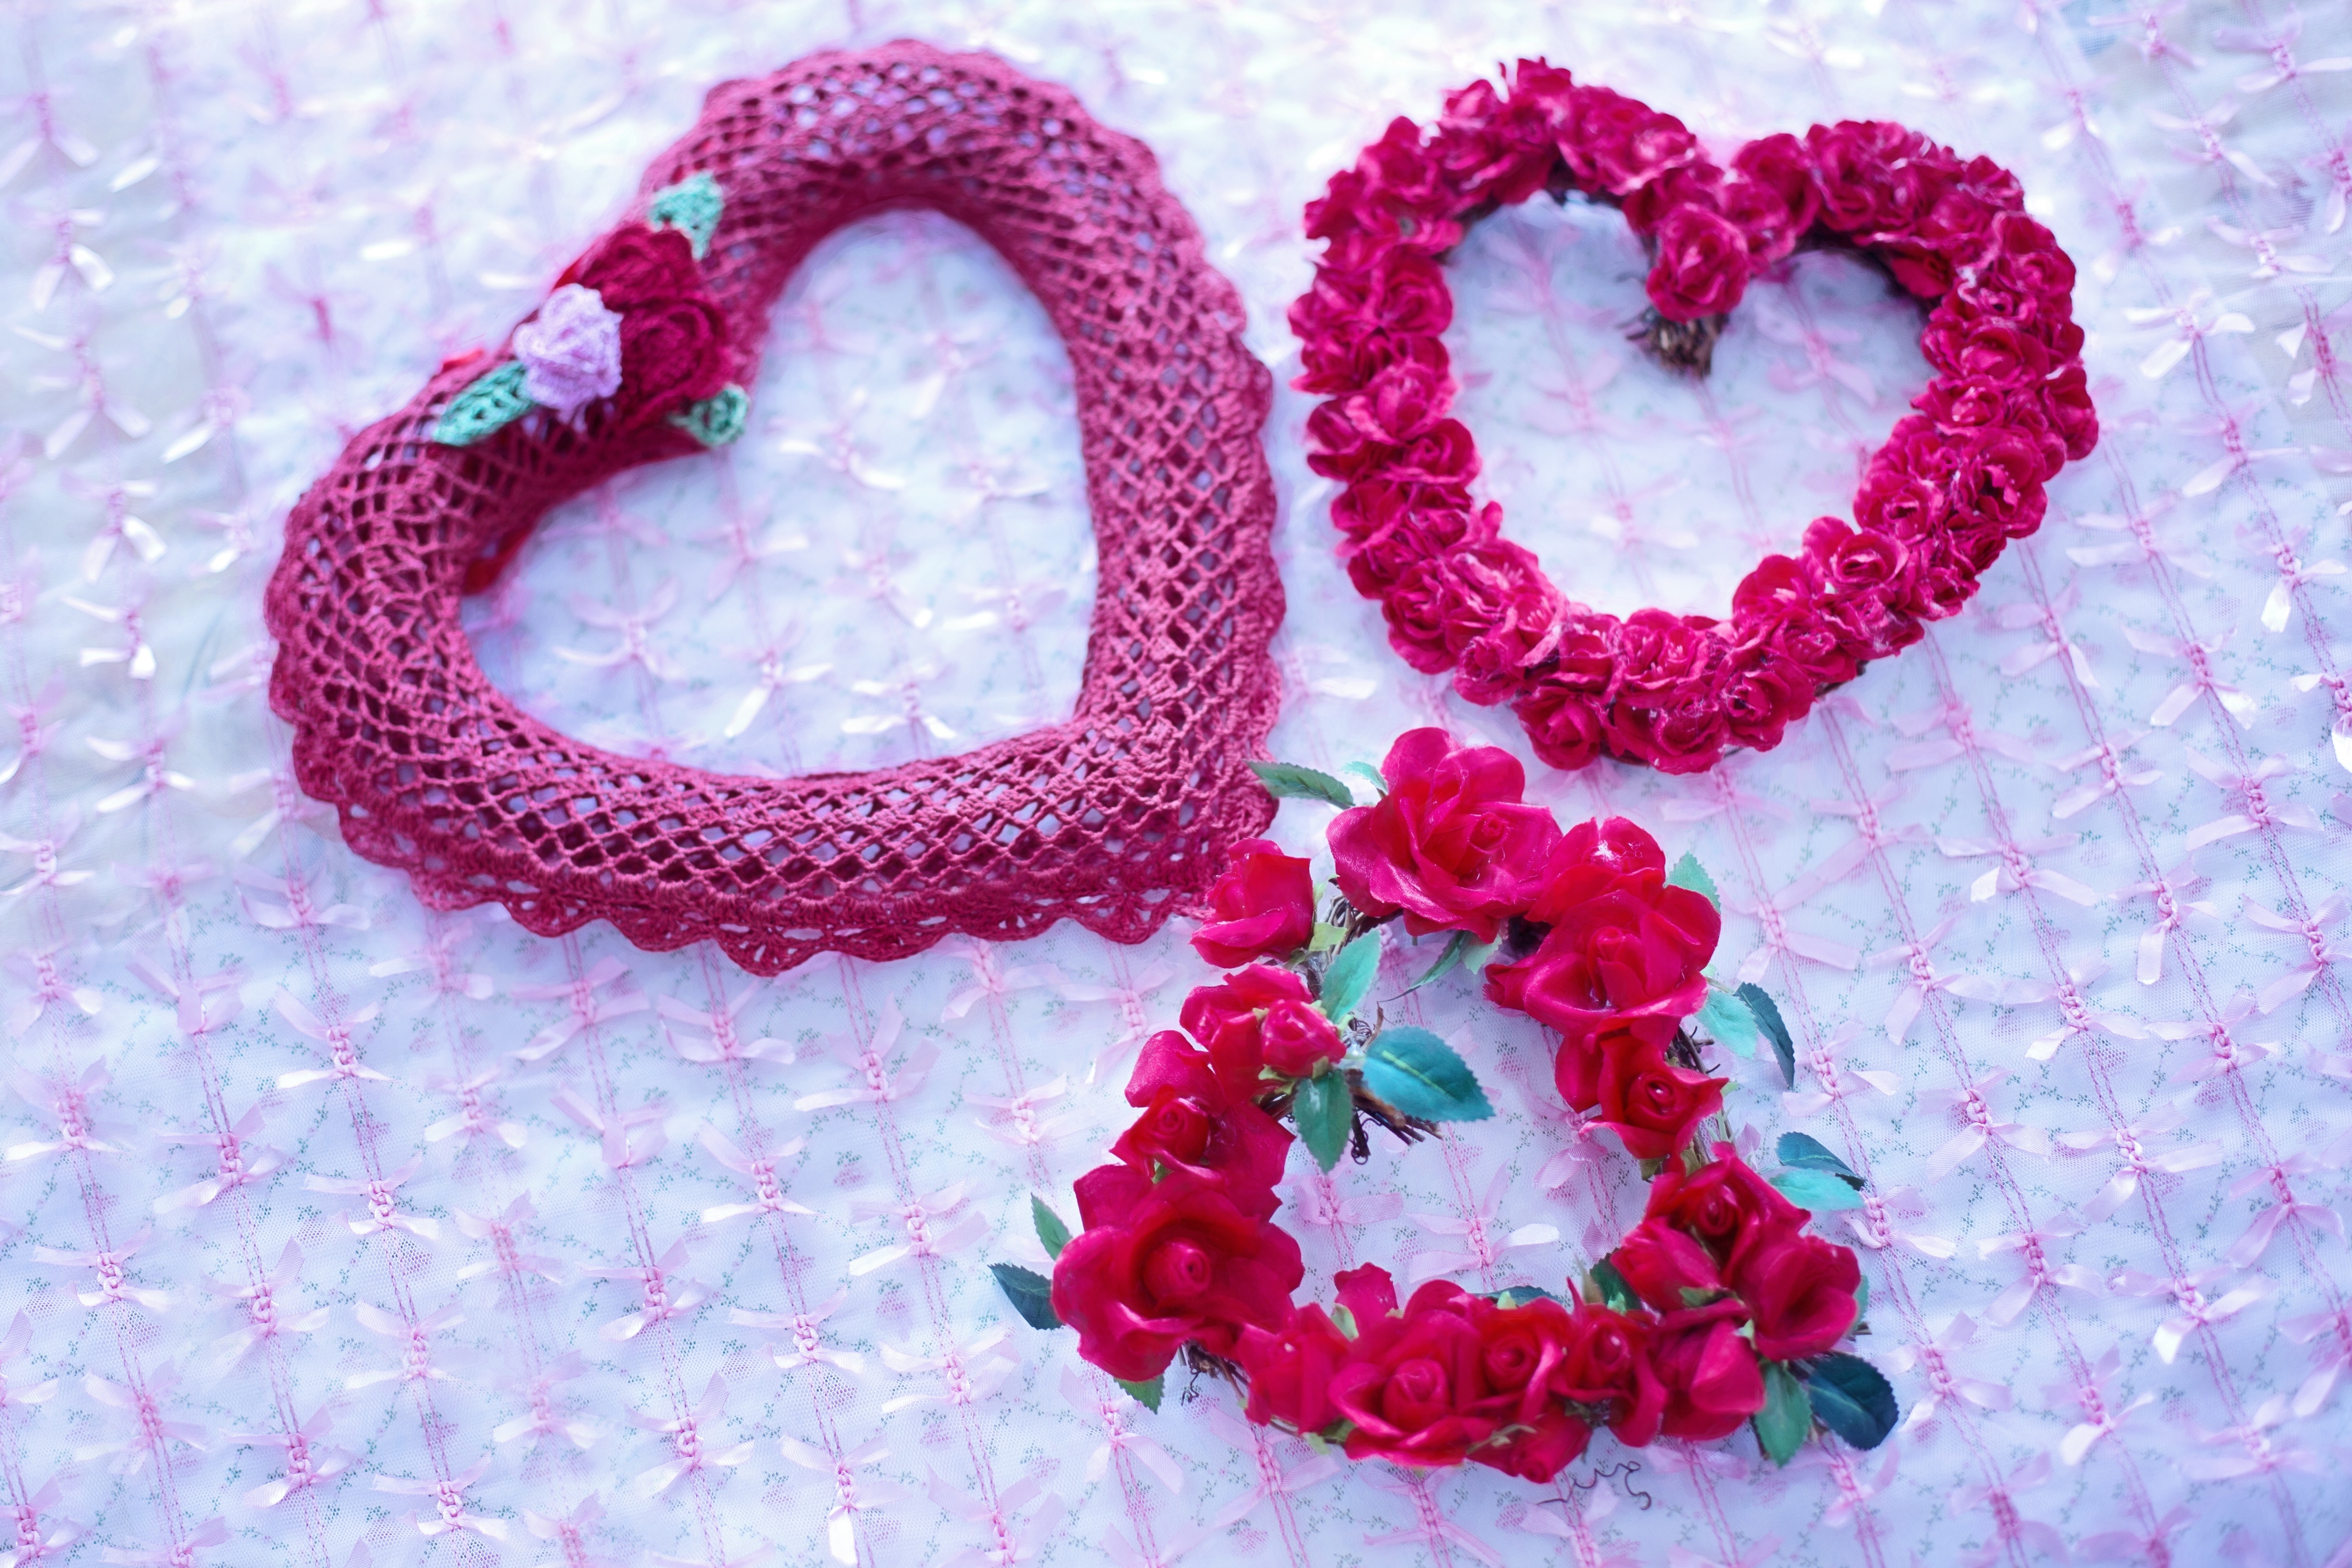
flower, petal, heart, romantic, pink, bead, jewellery, crochet, art, organ, valentine, magenta, valentines, valentine's day, red hearts, fashion accessory, floral hearts